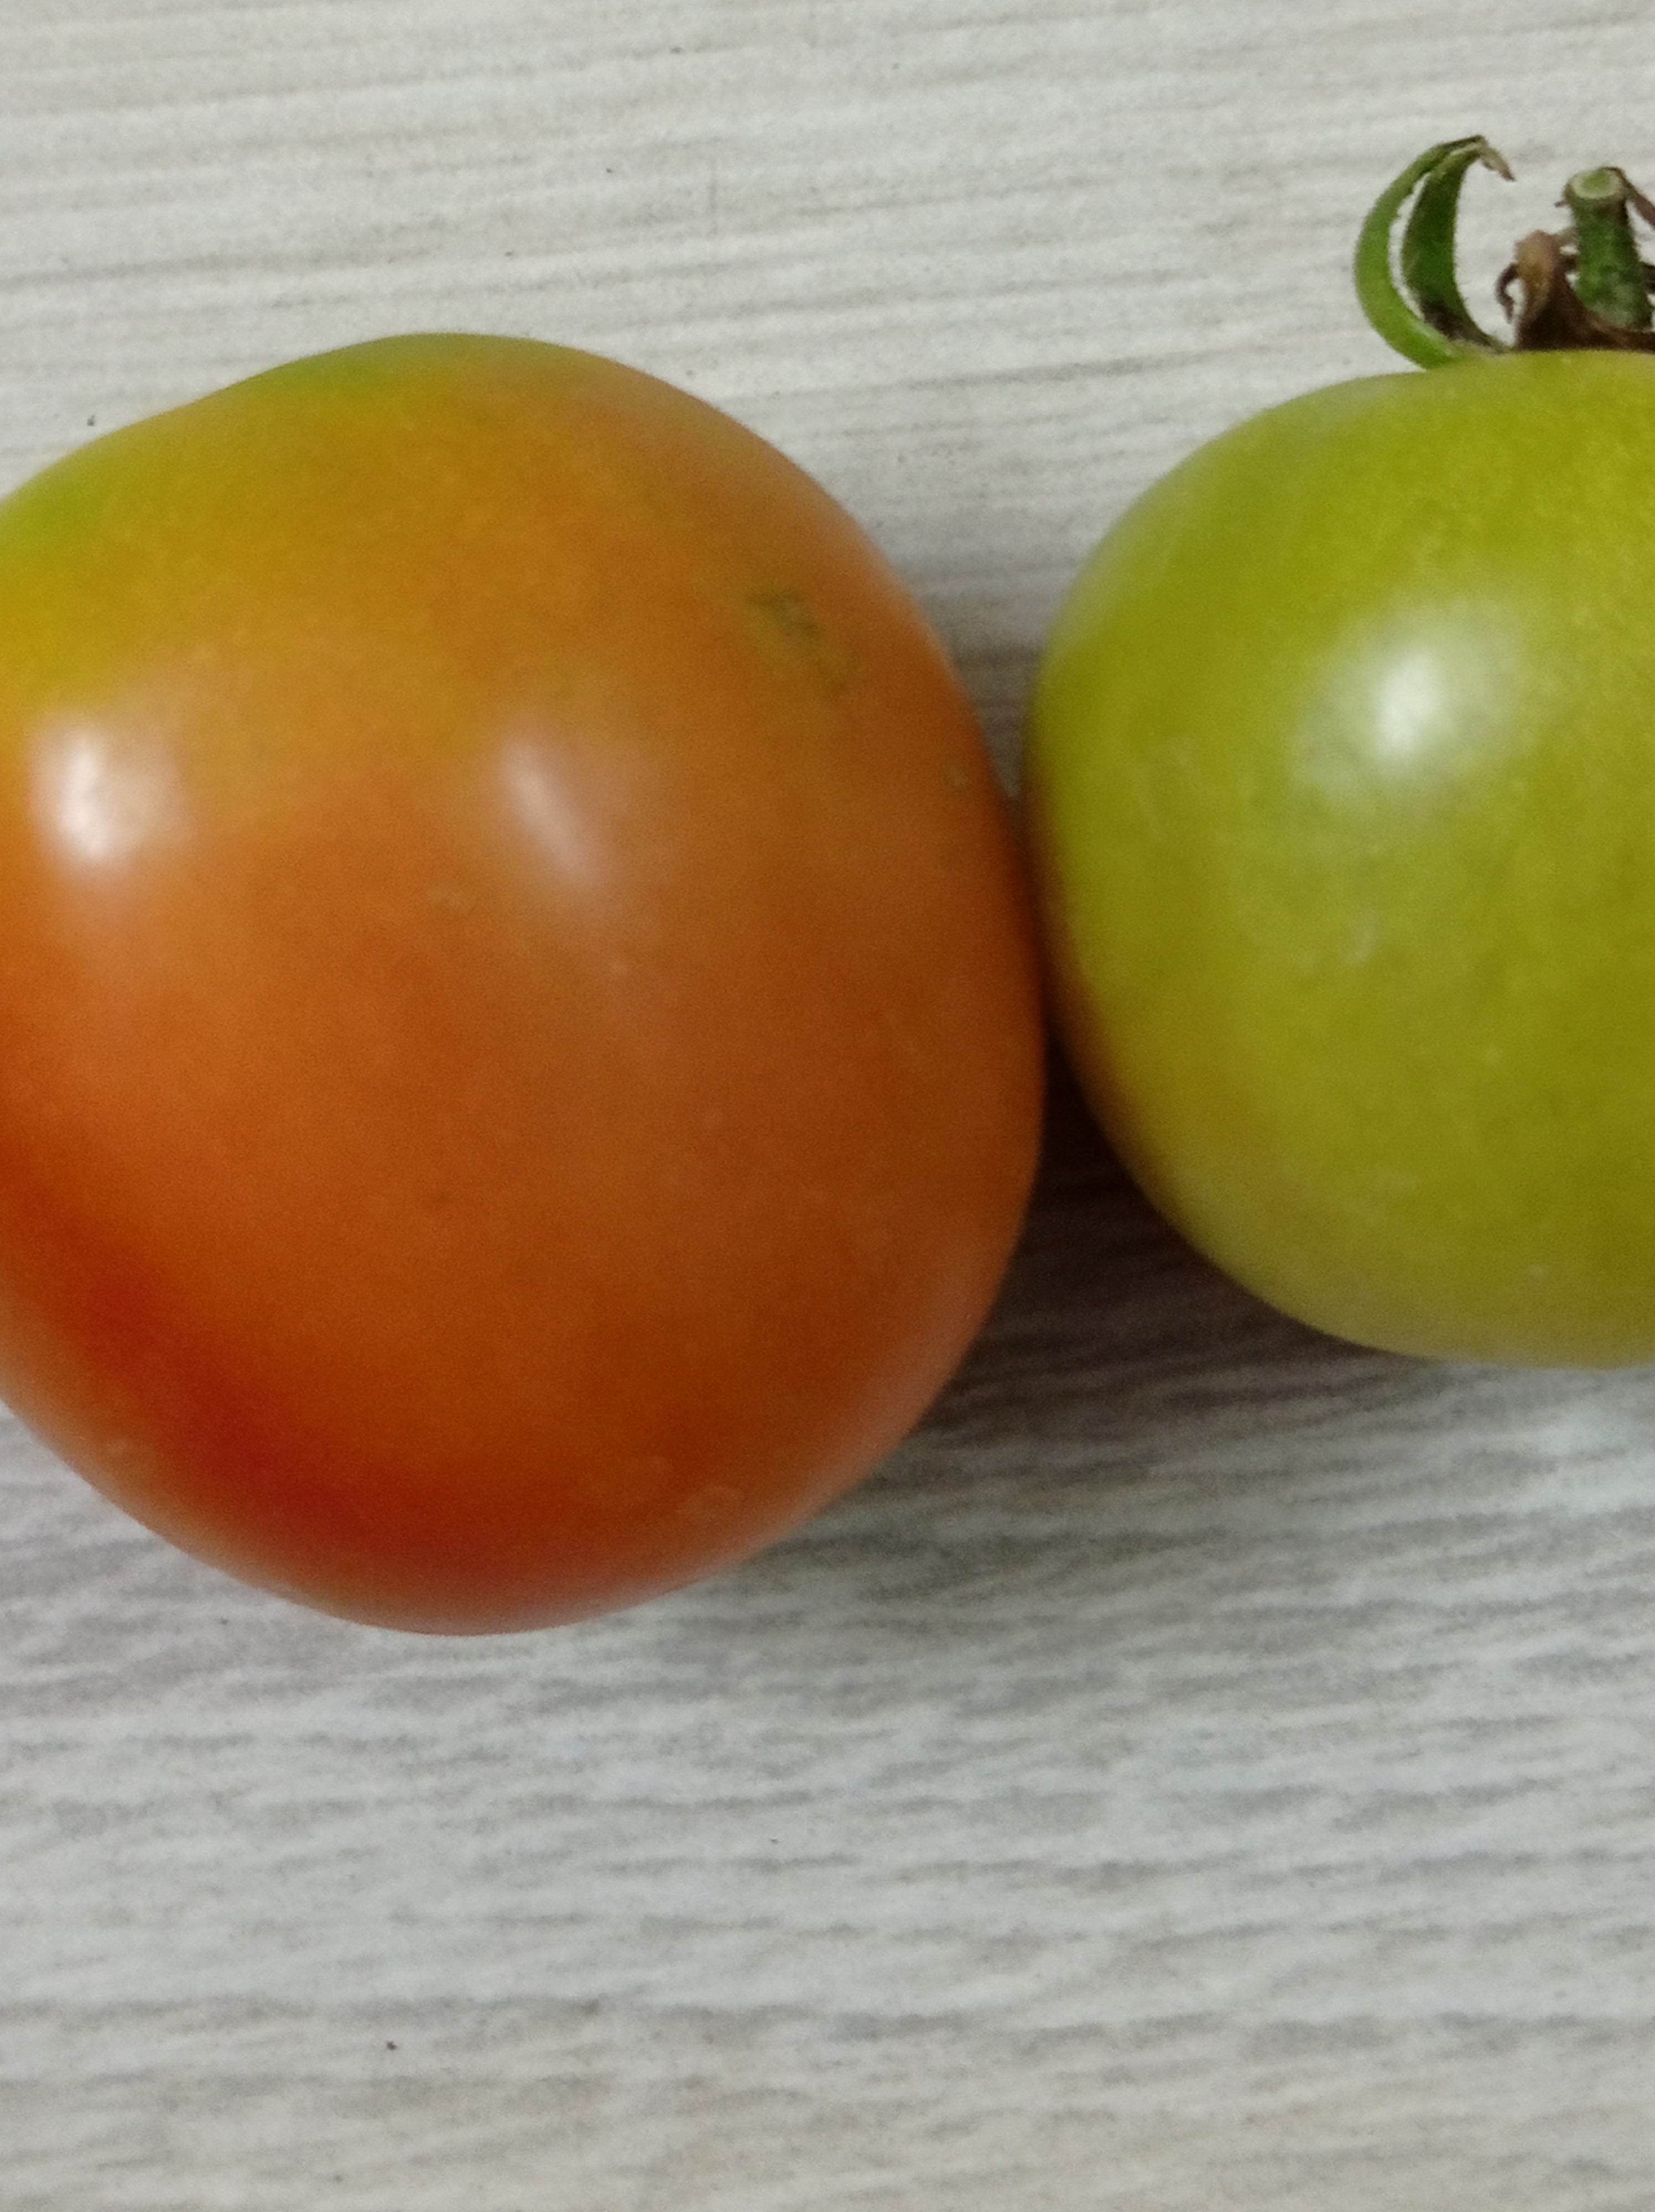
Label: Fresh